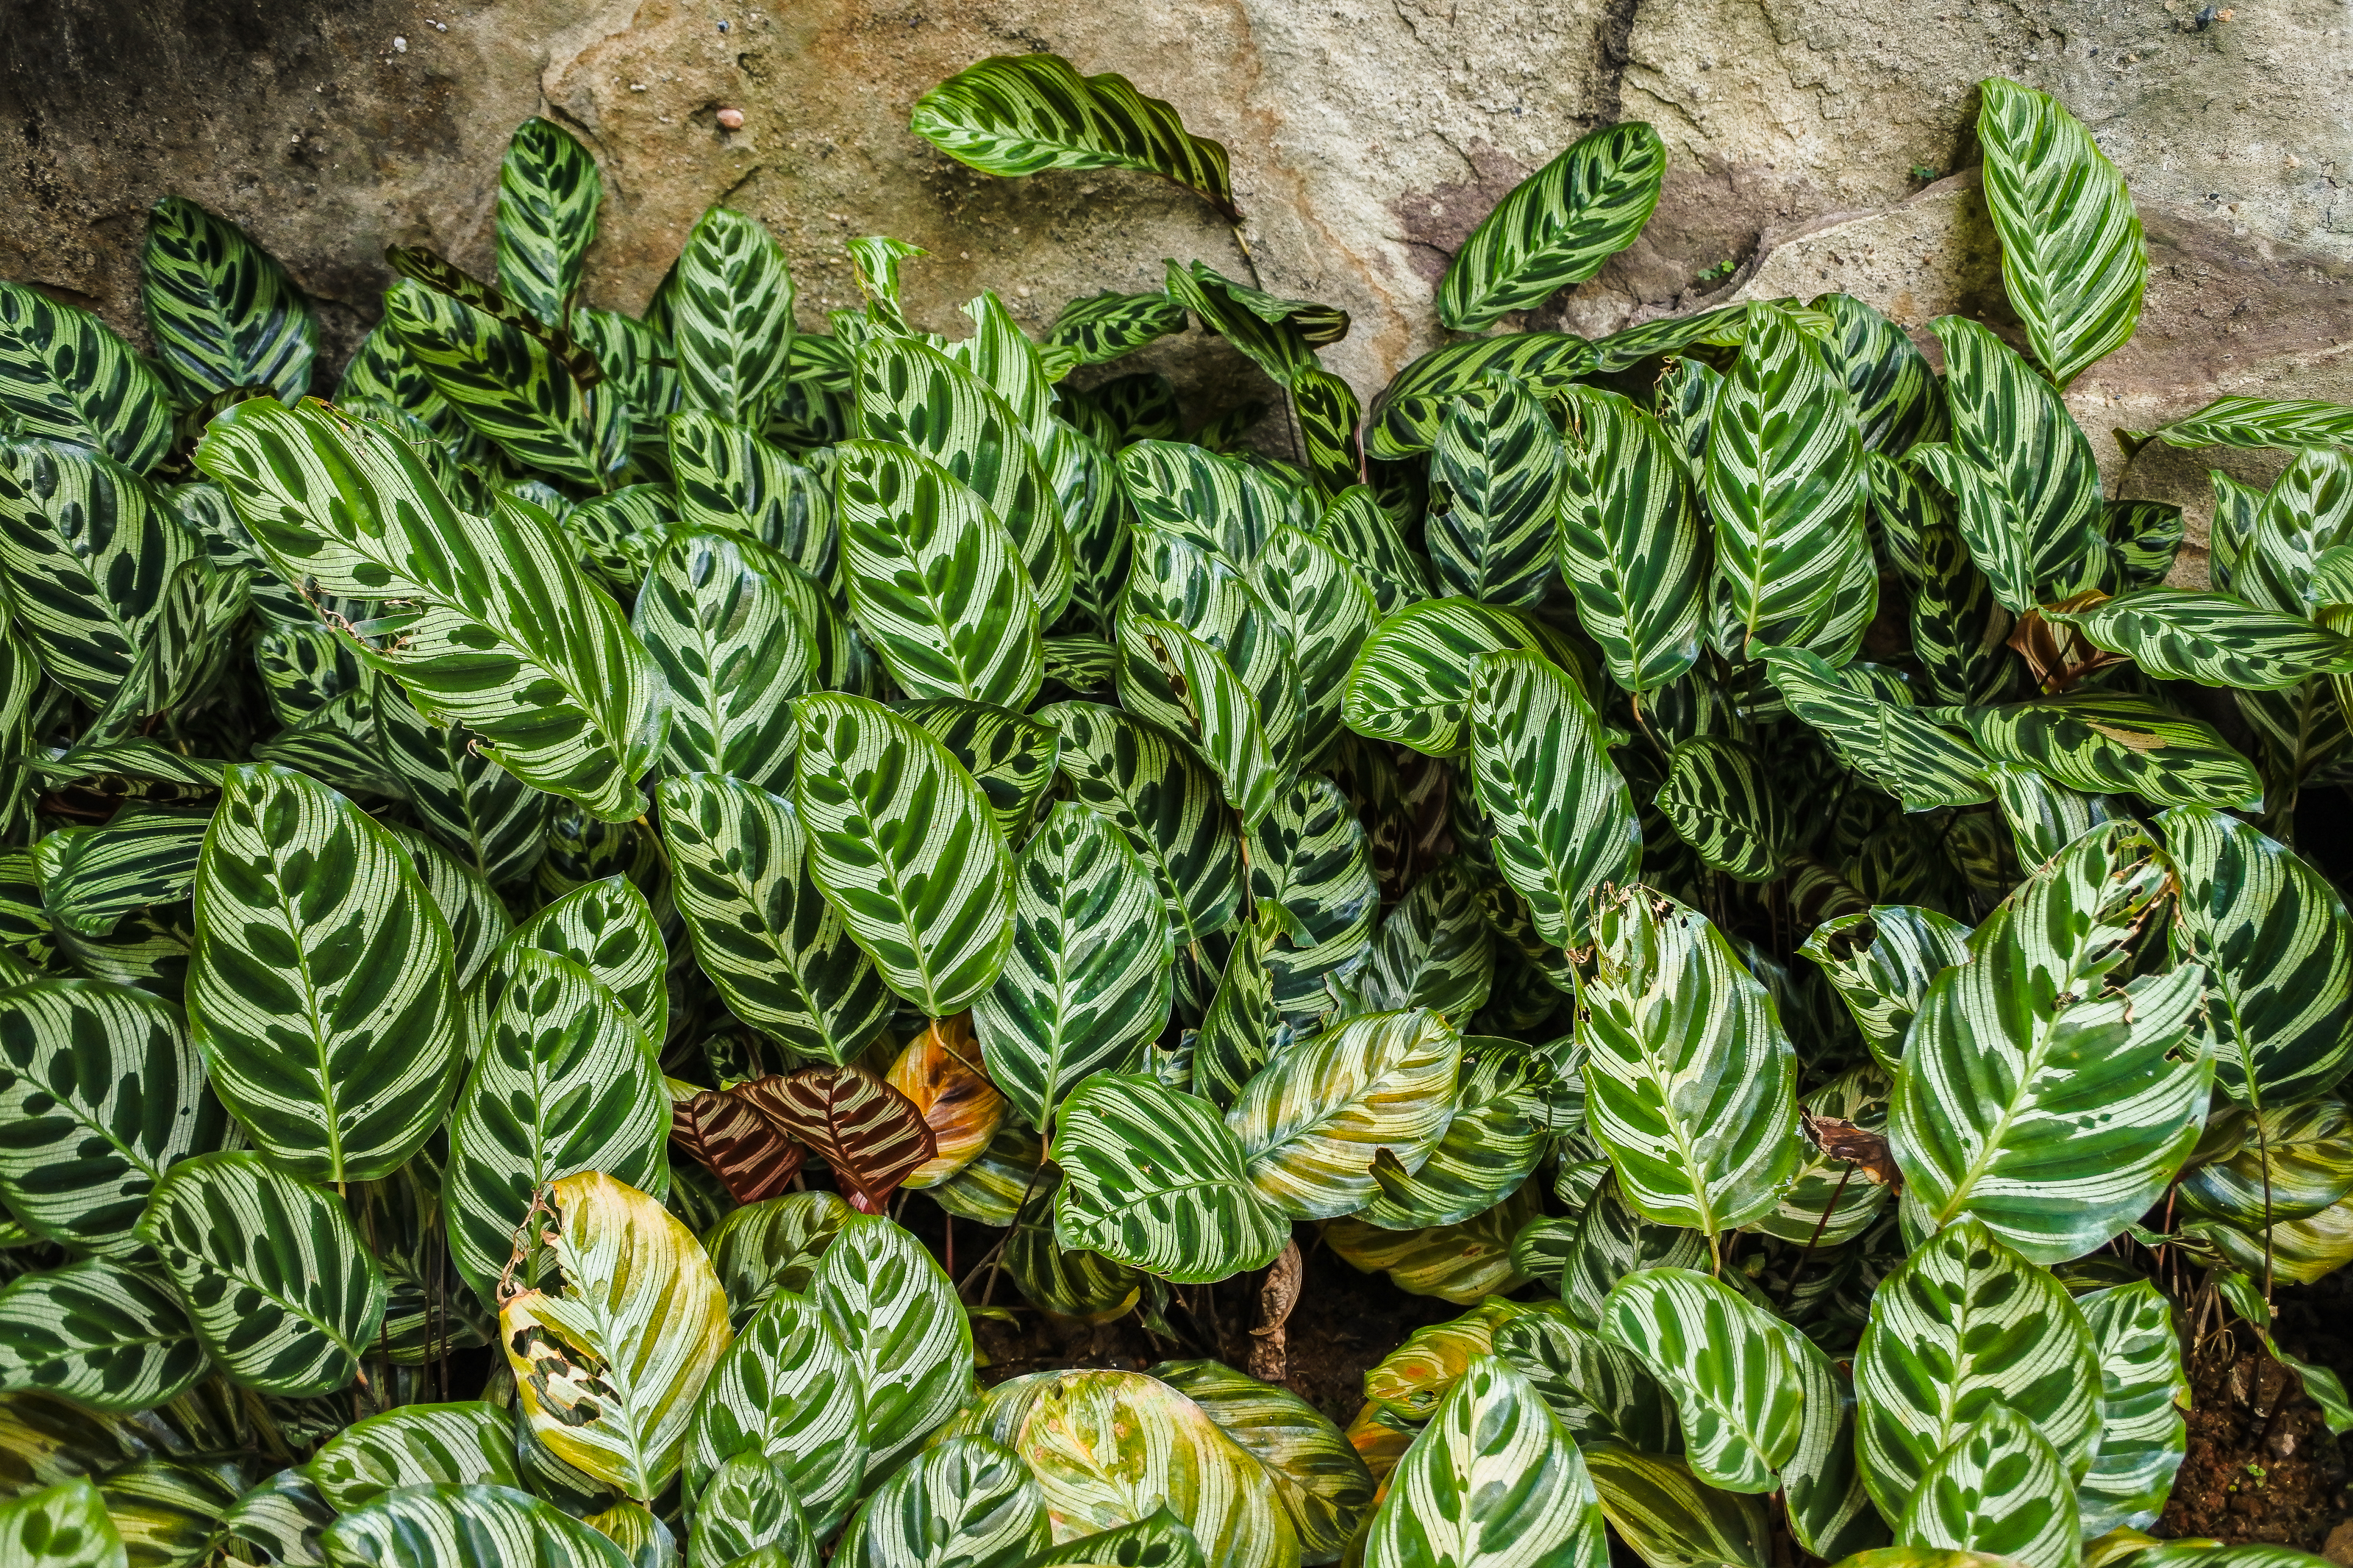
beautiful, beauty, bloom, blooming, blossom, botanical, botany, bouquet, close, closeup, color, colorful, cool, countryside, flora, floral, flower, freshness, garden, gardening, grass, green, ground, holidays, home, house, landscape, landscaped, landscaping, lawn, lush, manicured, natural, nature, outdoor, park, path, paved, pavement, perennial, petal, plant, pretty, red, seasonal, stone, summer, walkway, white, yard, vegetation, leaf, terrestrial plant, arrowroot family, organism, groundcover, flowering plant, adaptation, vascular plant, pattern, zingiberales, stonecrop family, Gnetae